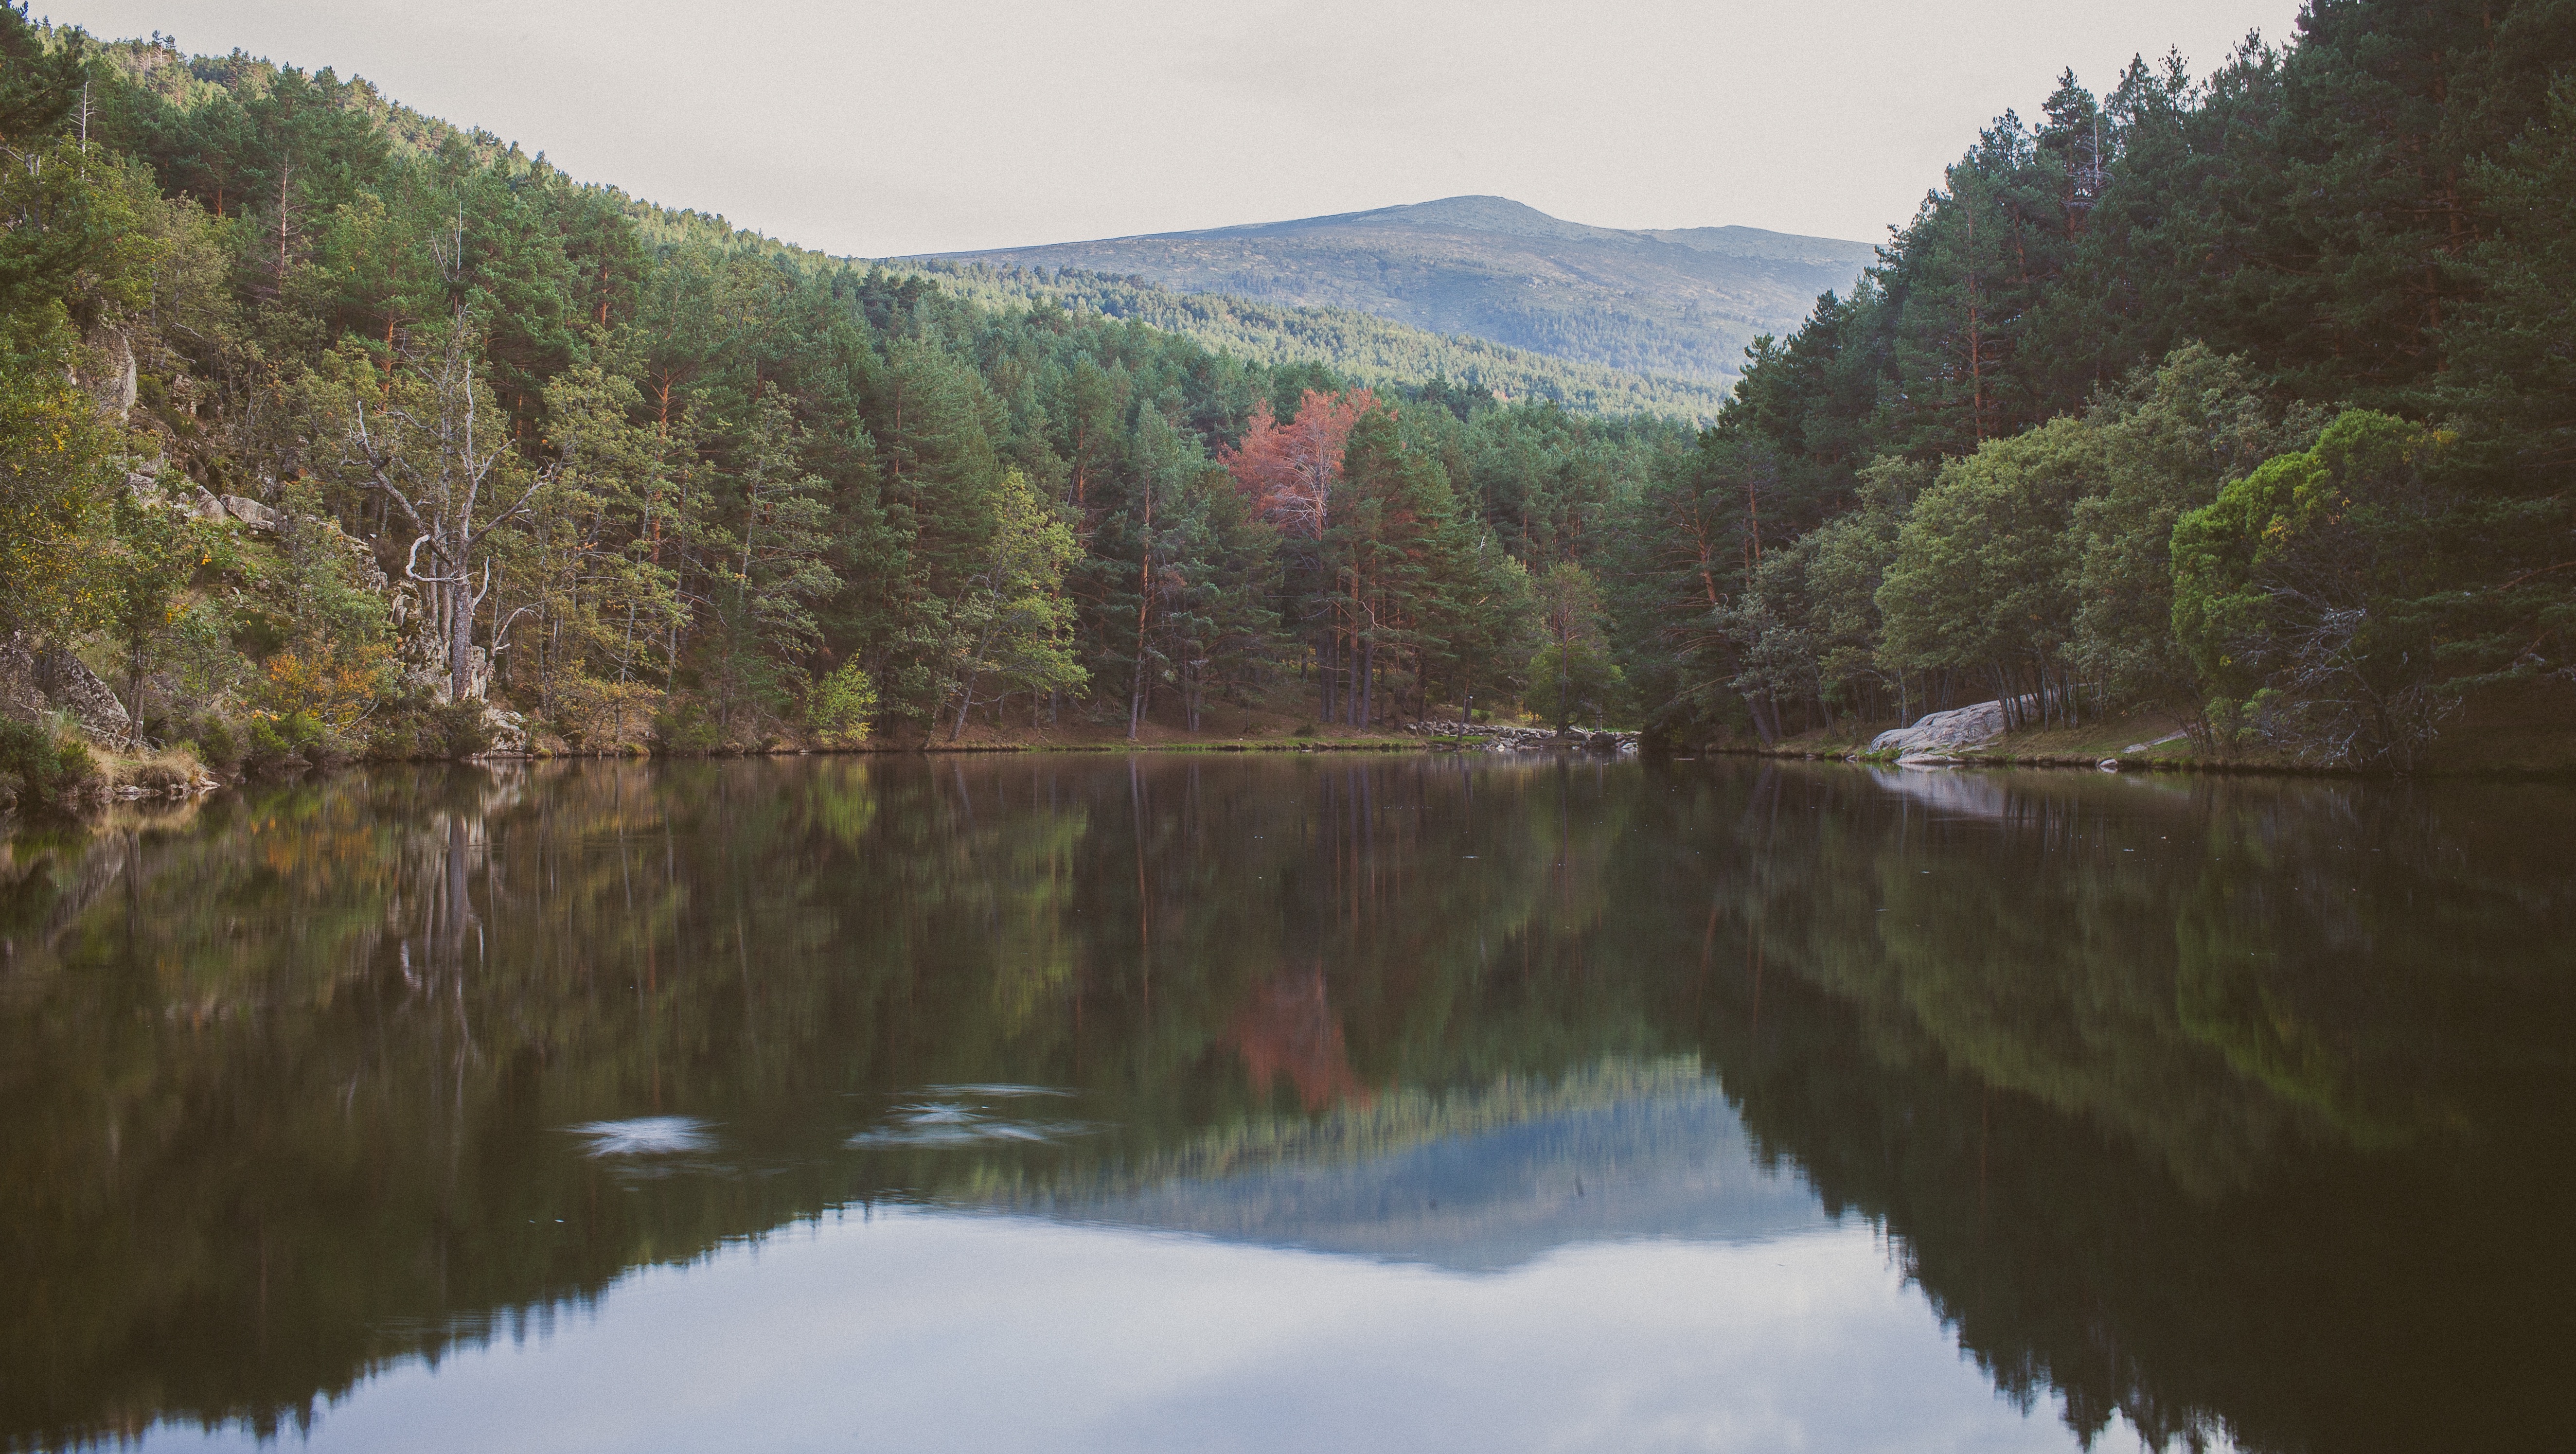
tree, water, wilderness, mountain, lake, river, pond, reflection, autumn, reservoir, waterway, body of water, bank, loch, landform, tarn